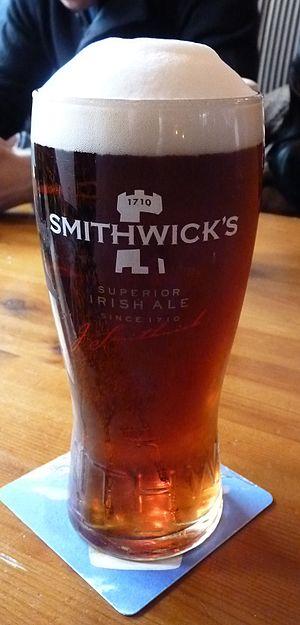
Smithwick's est une bière rousse de type Irish Red Ale, aujourd’hui brassée à Dublin par le groupe Diageo. Cette bière était, avant 2013, brassée à Kilkenny en Irlande à la brasserie St. Francis Abbey, fondée en 1710 par John Smithwick sur les ruines d'une abbaye du XIIIᵉ siècle.